Germain Boffrand

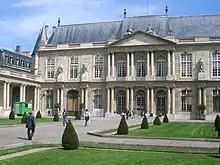
Hôtel de Soubise (1704–1707); Boffrand returned to execute a suite of high rococo interiors (1735–1740)

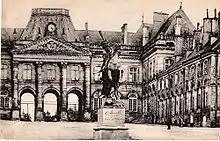
Château de Lunéville (1708–1709)

Born at Nantes, the son of a provincial architect, Boffrand went to Paris in 1681 to study sculpture in the atelier of François Girardon, before entering the large official practice of Jules Hardouin-Mansart. His uncle, Philippe Quinault, introduced him to prospective clients among the aristocracy of Paris and at Court. He was employed from 1689 (Kimball) on works in the Bâtiments du Roi under Mansart, notably at the Orangerie of Palace of Versailles and in Paris at Place Vendôme, where Boffrand was among the draughtsmen responsible for the first designs (from 1686) and for the Convent of the Capucins, Hôtel de Vendôme From 1693 he was less employed and in 1699 he left the Bâtiments du Roi to commence work, at first in Lorraine and in the Netherlands, then after his return to Paris in 1709, for a distinguished private clientele in Paris, well disposed towards his audacious innovations, such as the oval forecourt of the Hôtel Amelot de Gournay (1710–13), that were unthinkable in the royal works. In 1709, he was placed in charge of the interior apartments of the Hôtel de Soubise, where he soon succeeded the architect Pierre-Alexis Delamair (1676–1745). None of his early interiors survive, largely replaced by his spectacular Rococo work of the years following 1735.